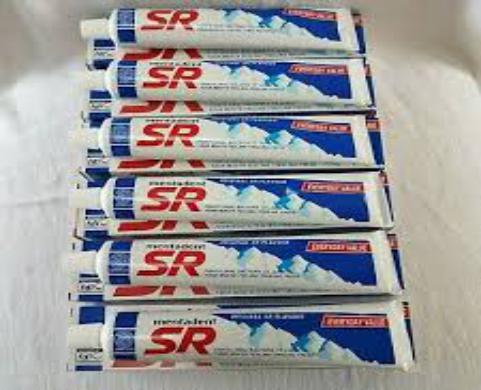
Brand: mentadent sr
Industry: Necessities